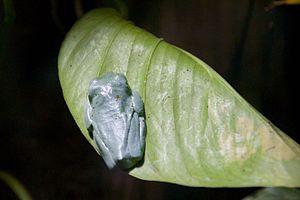
Agalychnis moreletii est une espèce d'amphibiens de la famille des Phyllomedusidae.